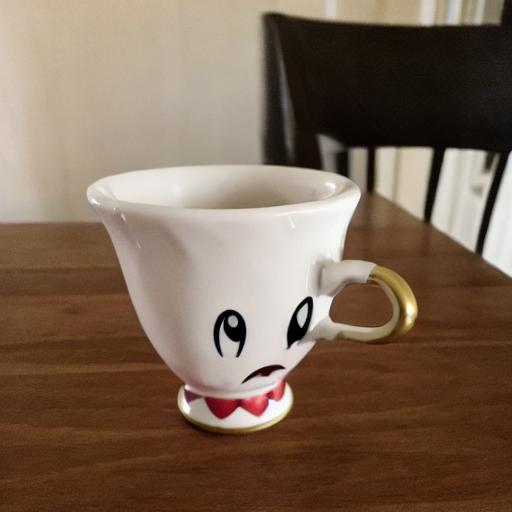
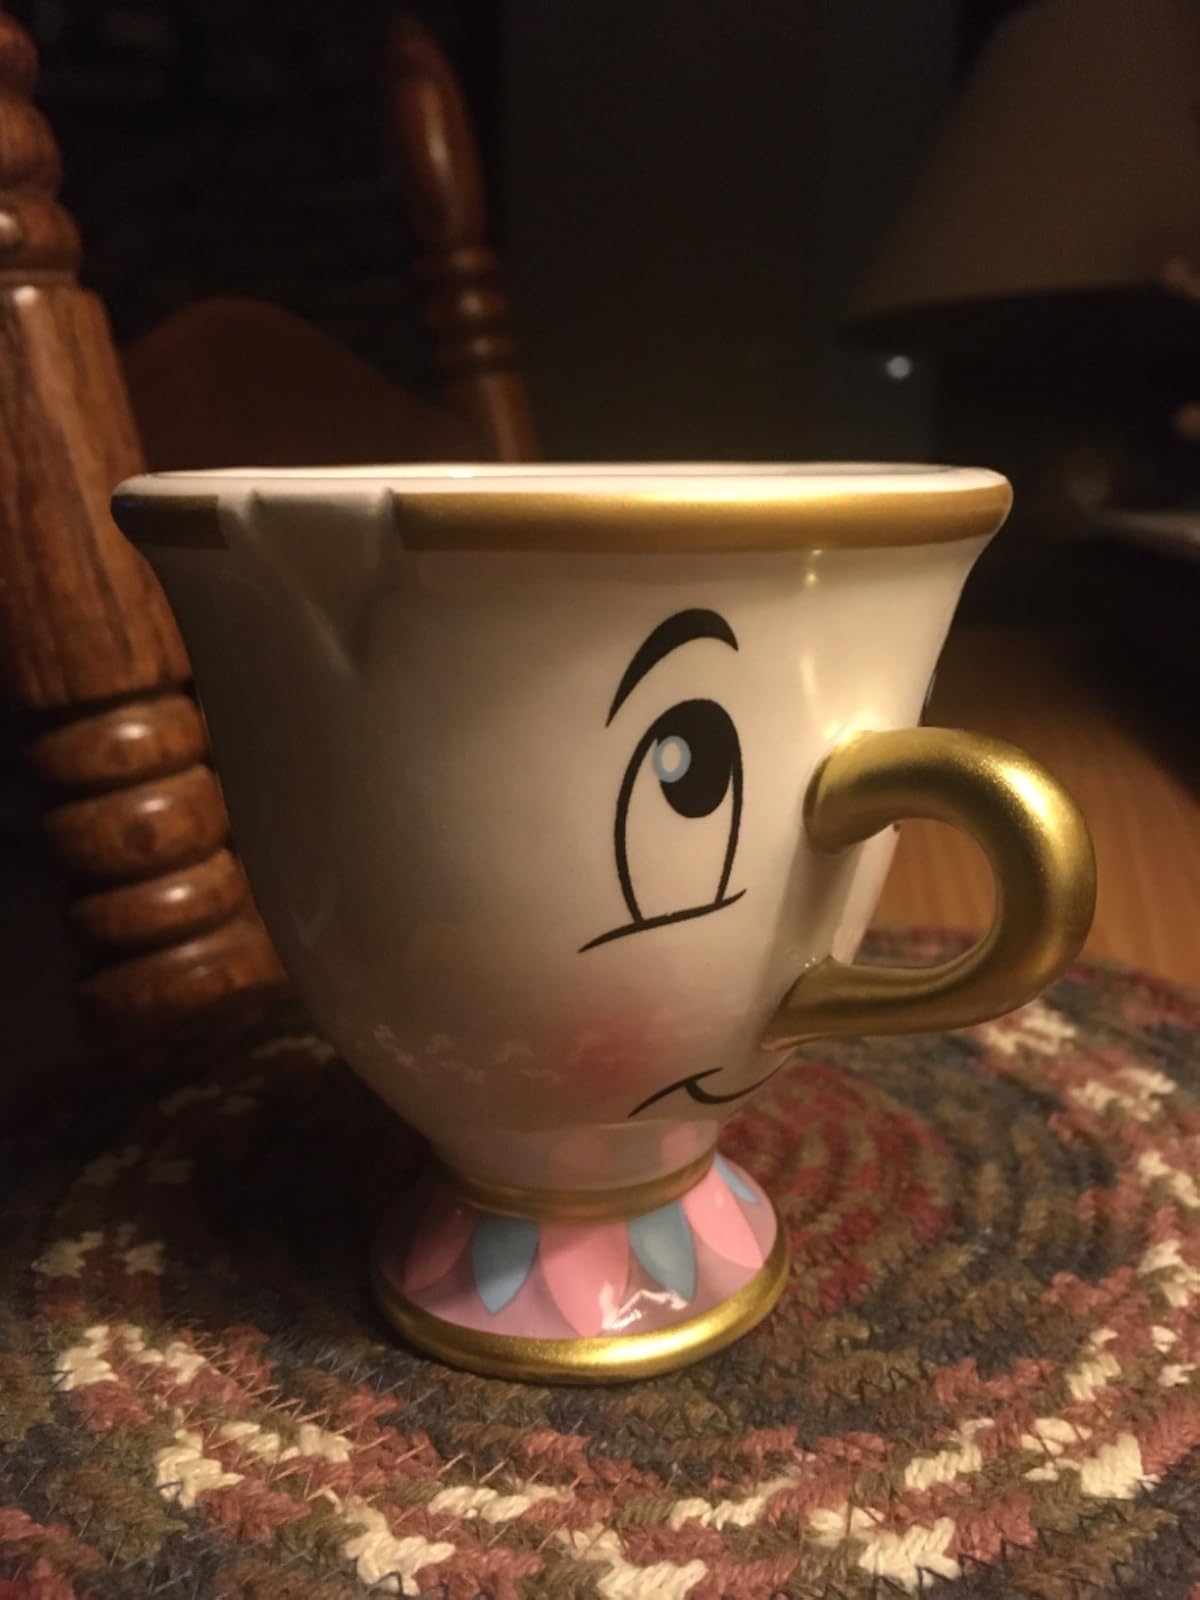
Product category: items_mug
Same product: no